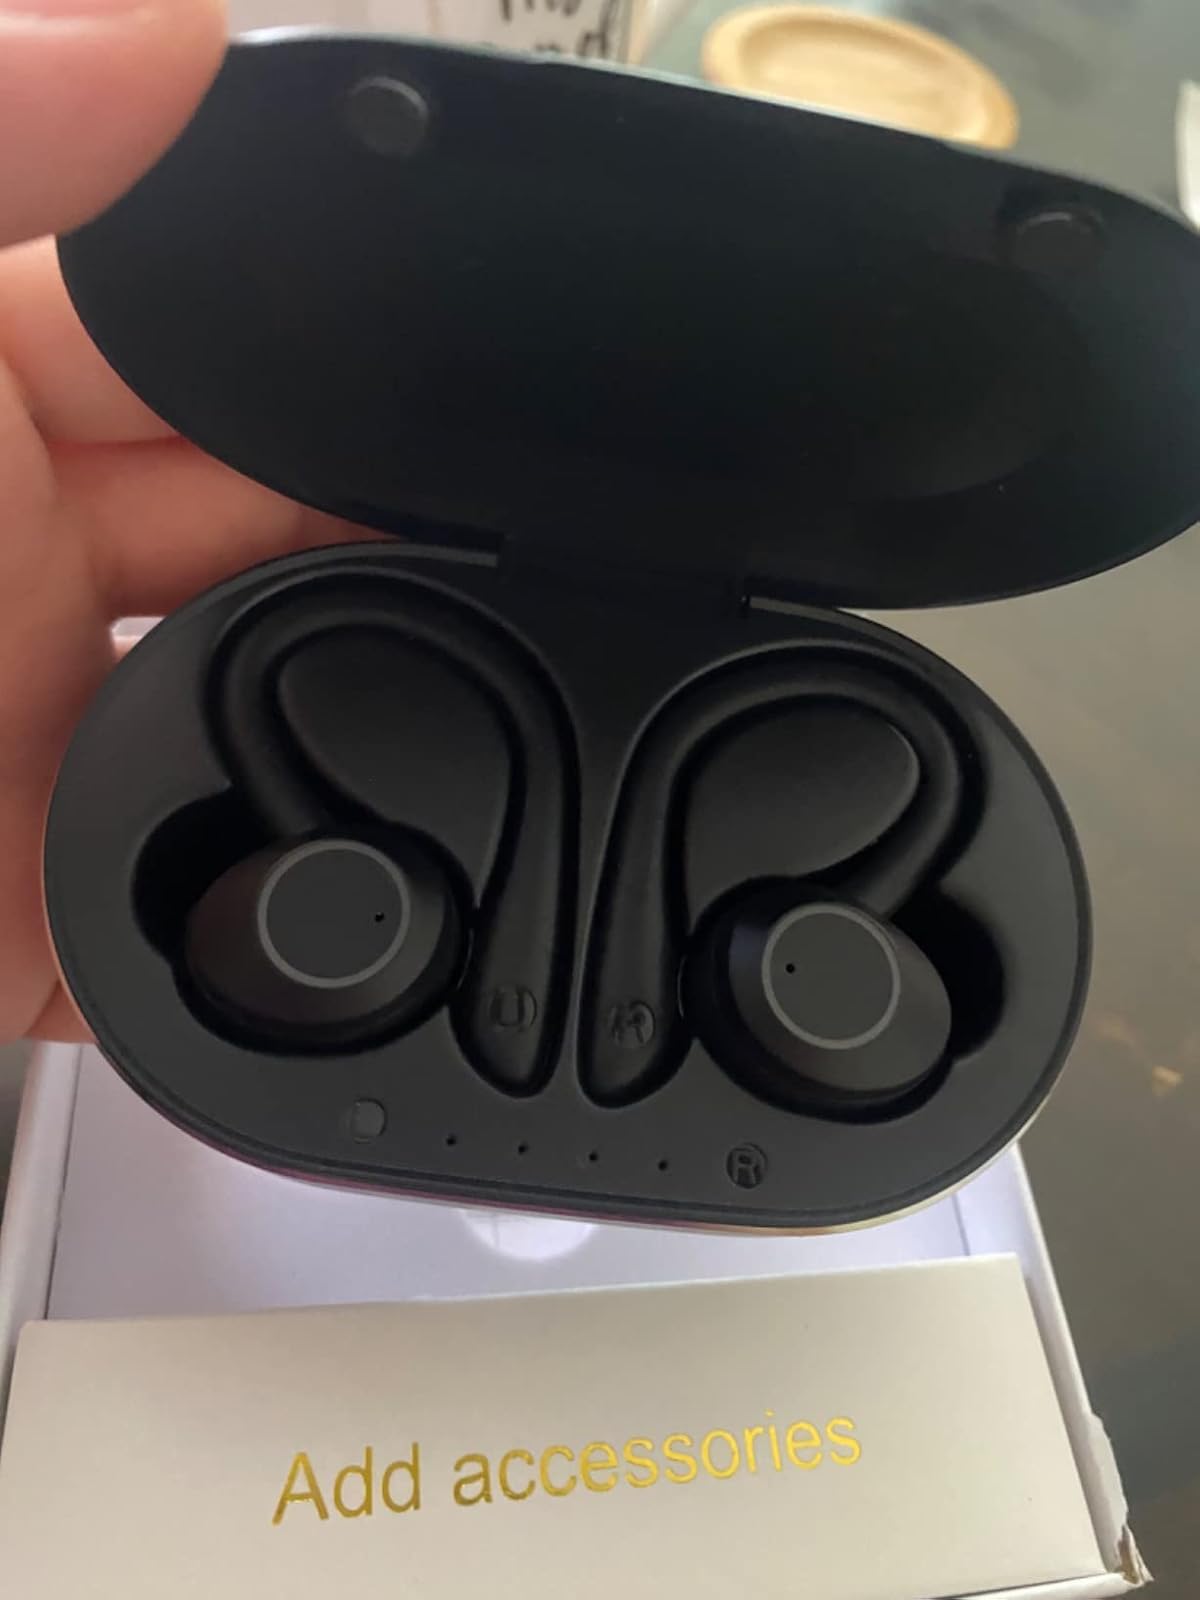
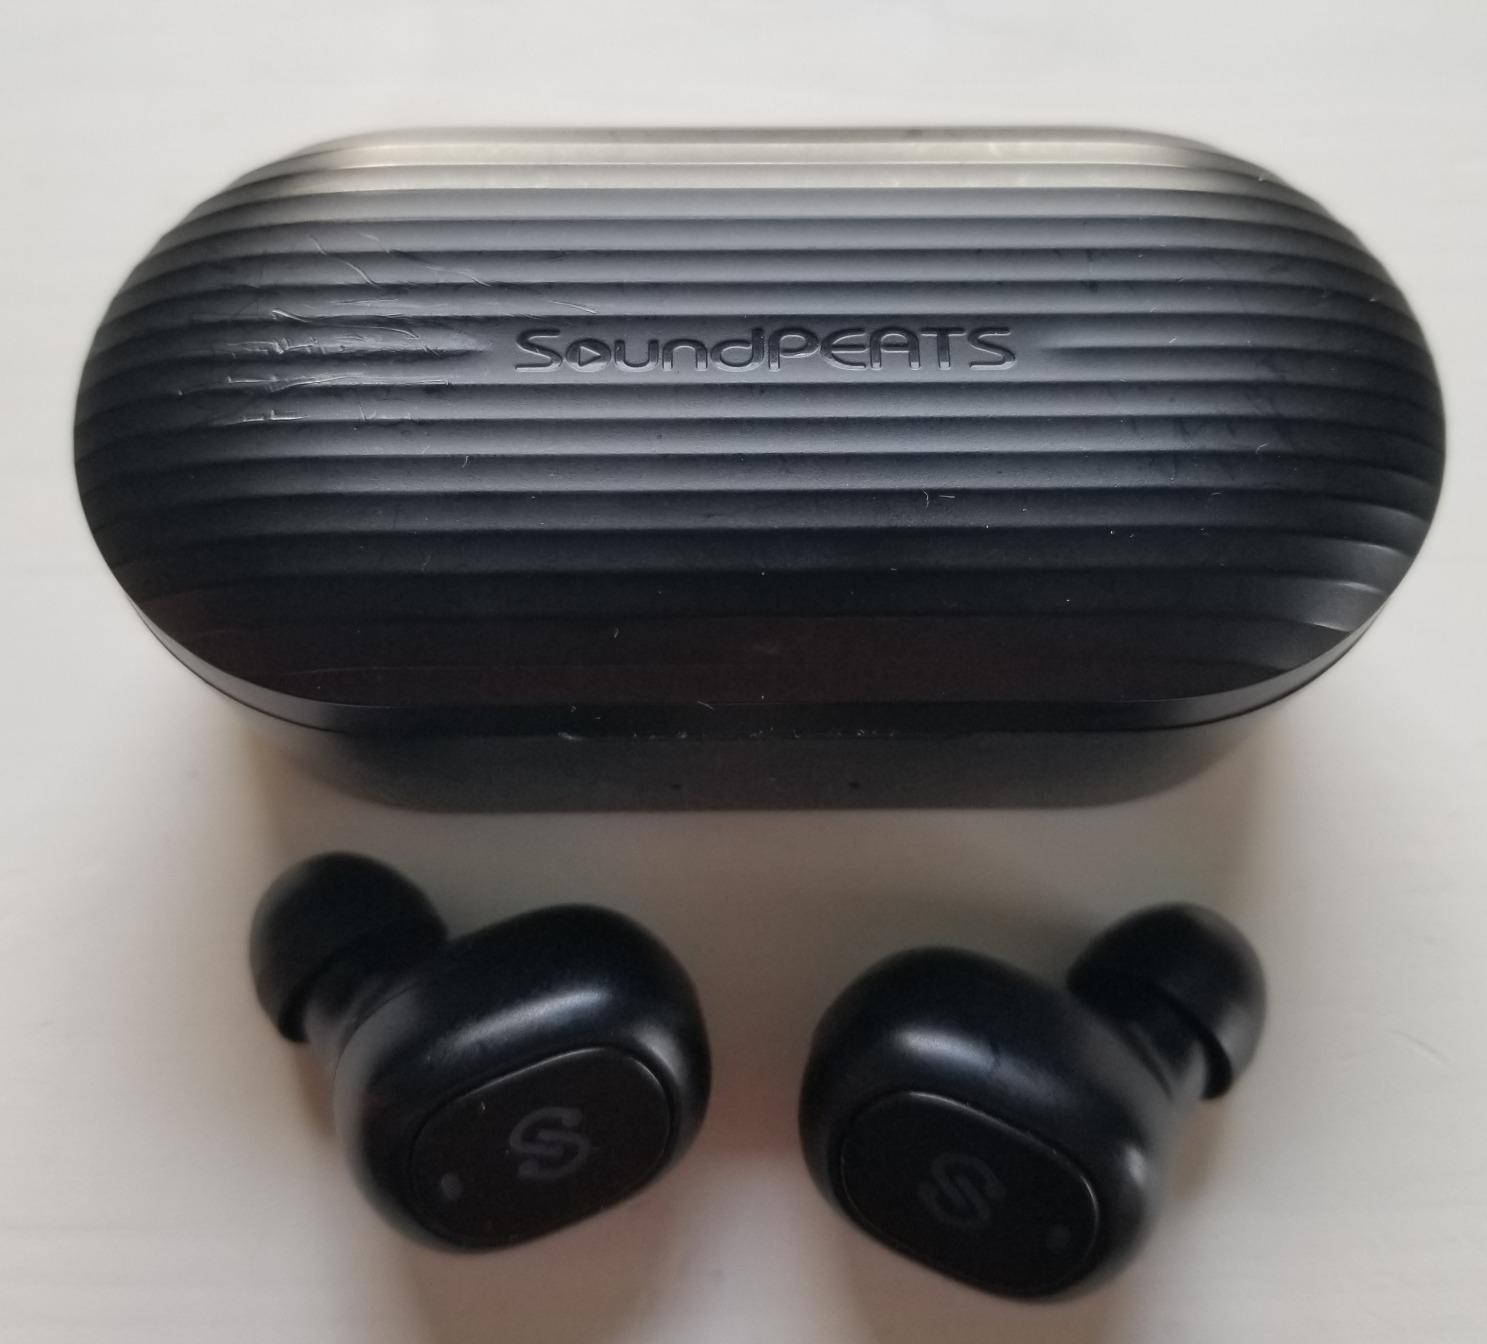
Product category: earbuds
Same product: no